Horace Pippin

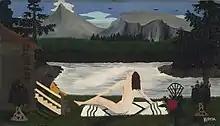
"Lady of the Lake", 1936, Oil on fabric

Pippin made "Mr. Prejudice" in the midst of World War II at the request of an unidentified patron, probably for use as a poster or illustration. Inspired by the Allies' "V for Victory" slogan, the painting is unique in his oeuvre for its experimental composition and symbolic program. The relatively small image—about the size of a magazine cover—sorts the figures by race and scale around the central motif of a giant V that matches the typography used in support of the US war effort. That Pippin does not use the distinctive logo of Black Americans' "Double V" campaign, which advocated for military victory abroad "and" victory over racism at home, suggests he was aiming to speak to a national—that is, majority White—audience. The upper register is dominated by oversize figures representing symbols or concepts. At center, a White man with a sledgehammer—presumably, Mr. Prejudice himself—drives a wedge into the V. At left, a large, copper-colored Statue of Liberty raises her torch to light the way to freedom. Staring at her from the right is a broad, lighter-skinned figure dressed in red and holding a noose, while a hooded Klansman looms above him. The lower register is filled with smaller scale figures that are segregated by race, reflecting the contemporaneous situation in the military and, to a lesser degree, the war industries. On the left are Black uniformed military, a medic, and a machinist, most of whom face the viewer. Some have read the brown-skinned figure at center left, outfitted in an anachronistic WWI uniform, as a self-portrait. A similar group of White men fill the lower right quadrant, most turned to face their Black counterparts.